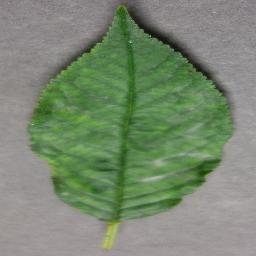
Label: Cherry___Powdery_mildew